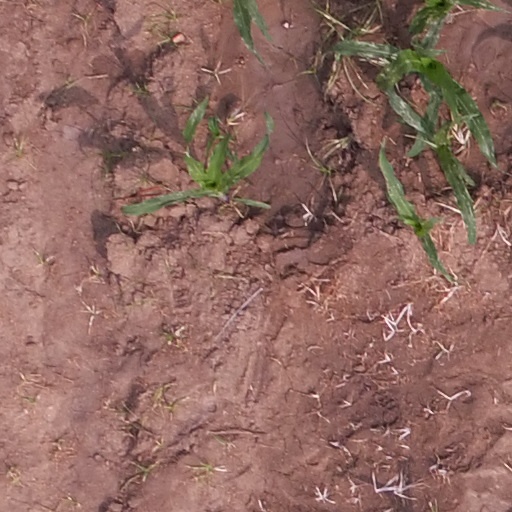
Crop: maize; corn